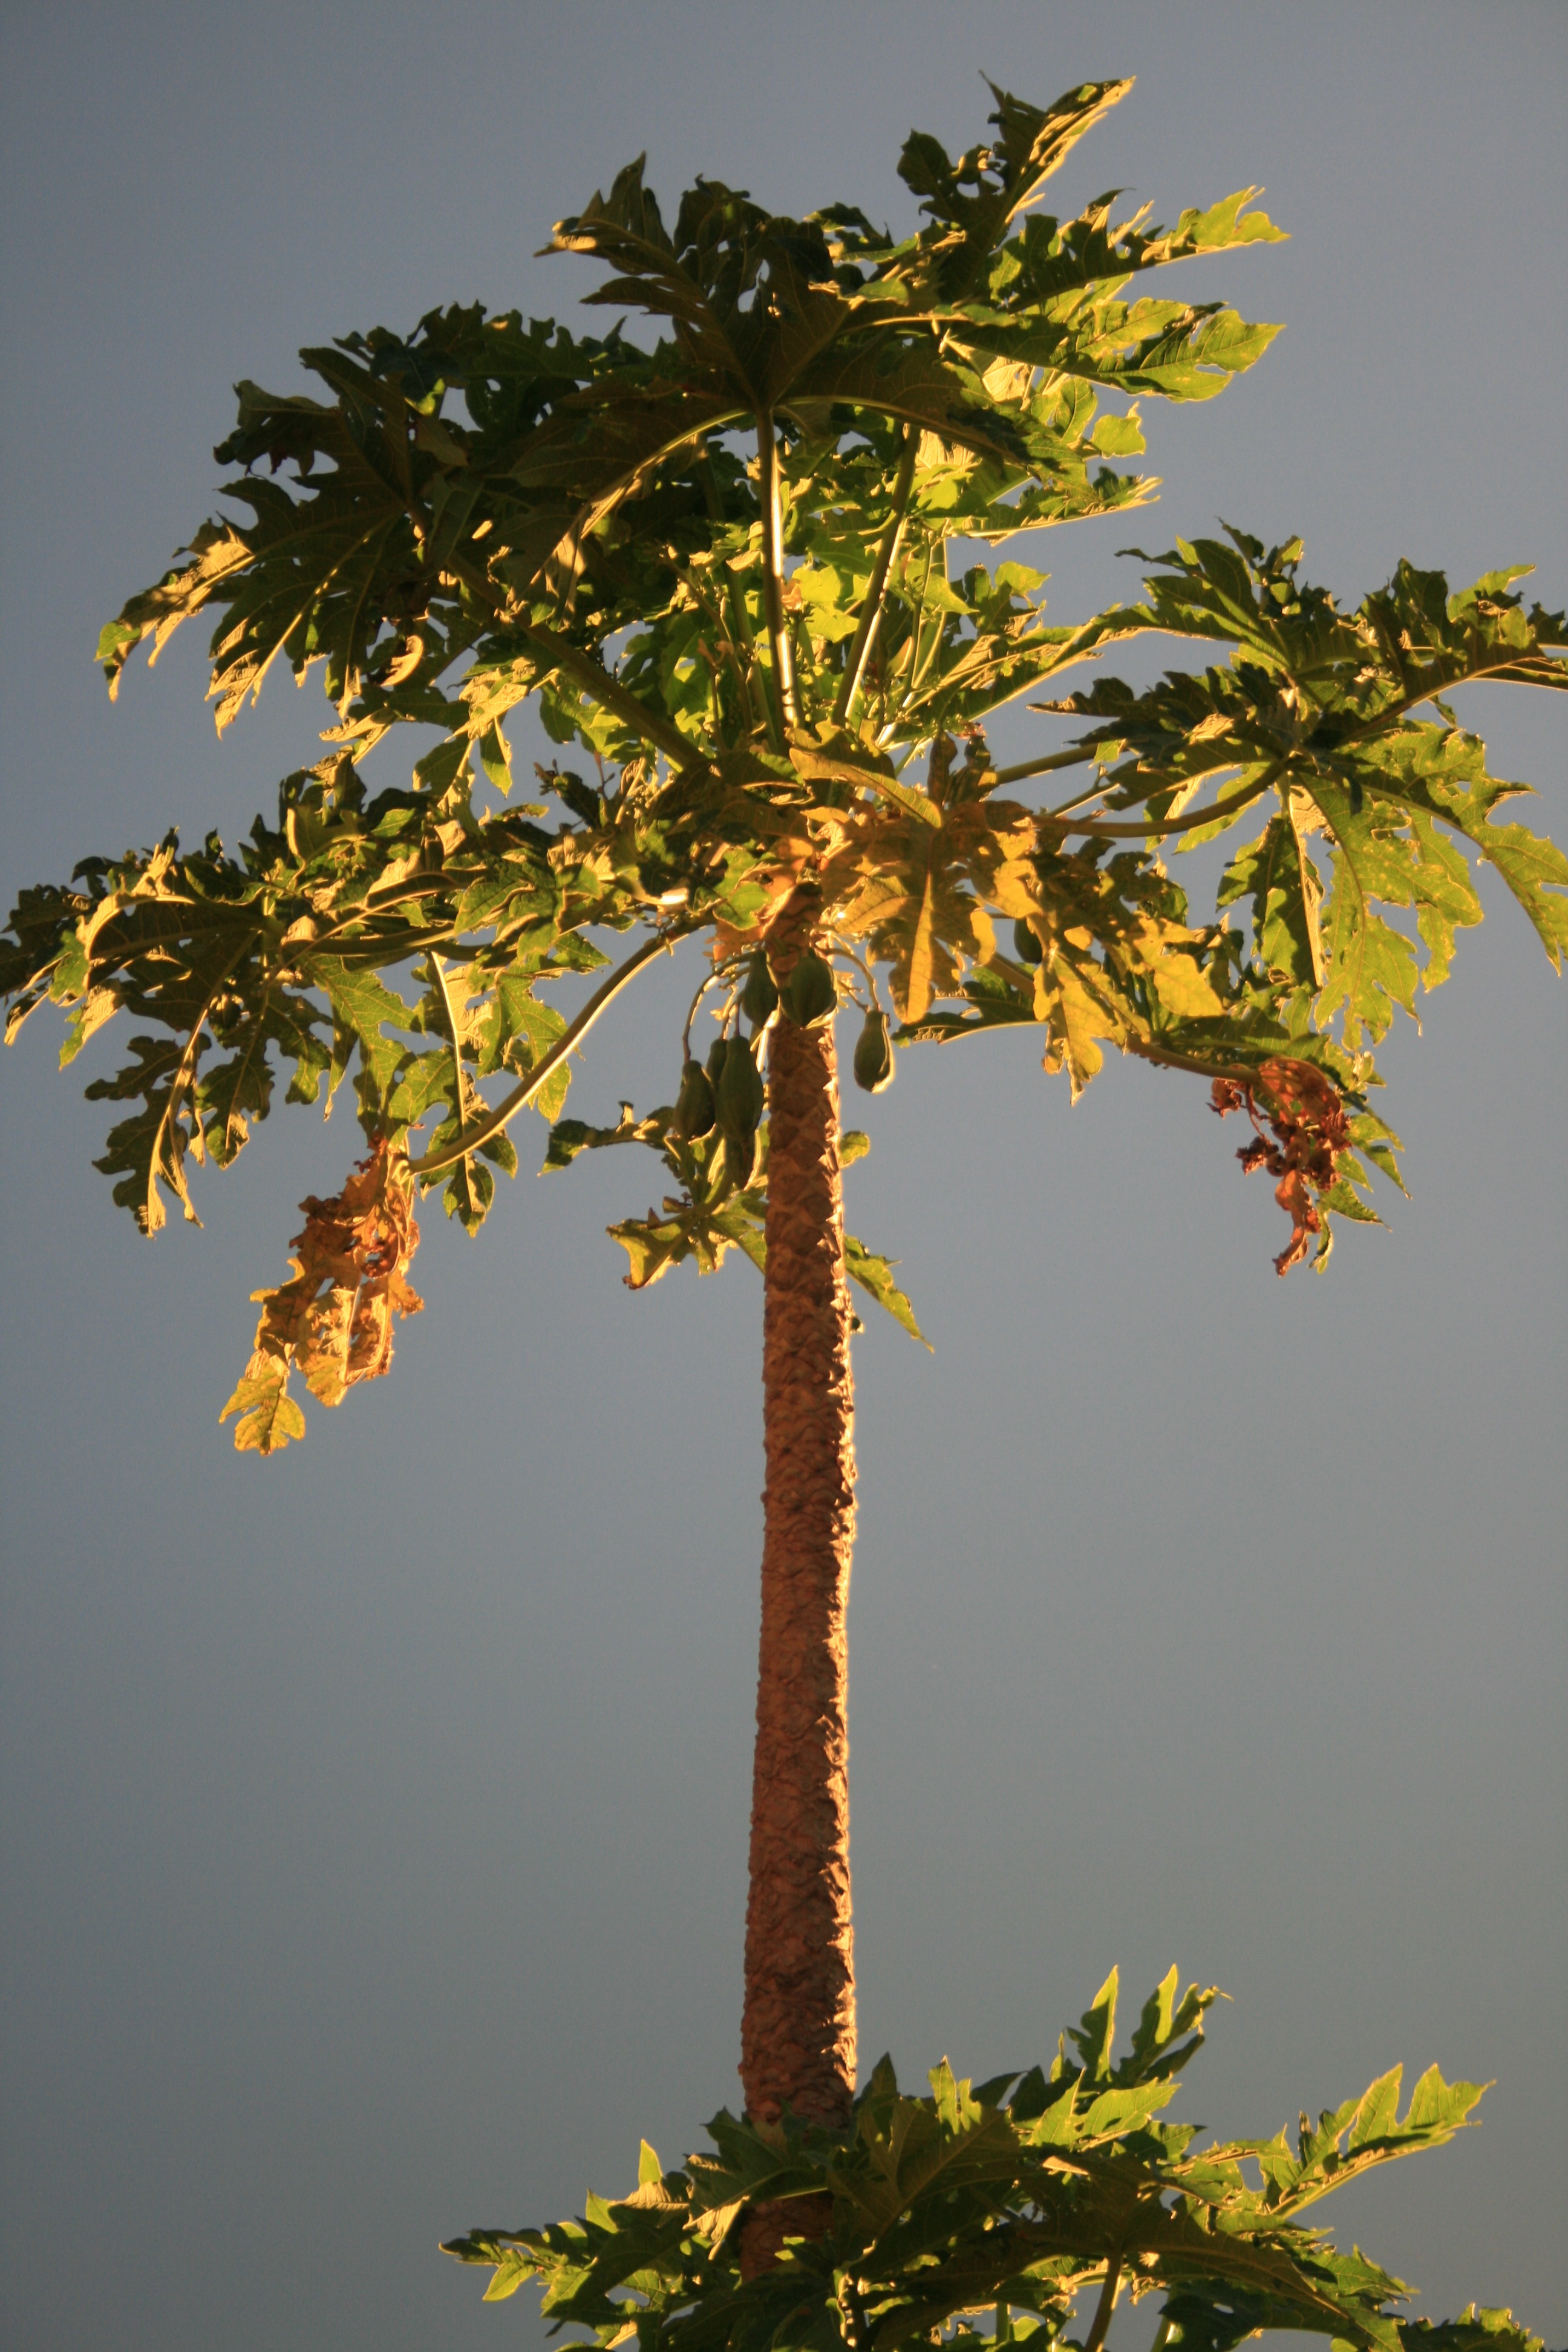
tree, nature, branch, plant, leaf, flower, trunk, environment, green, produce, tropical, autumn, botany, yellow, agriculture, flora, maple tree, houseplant, trees, leaves, outdoors, shrub, branches, organic, subtropical, flowering plant, maidenhair tree, woody plant, land plant, arecales, pawpaw